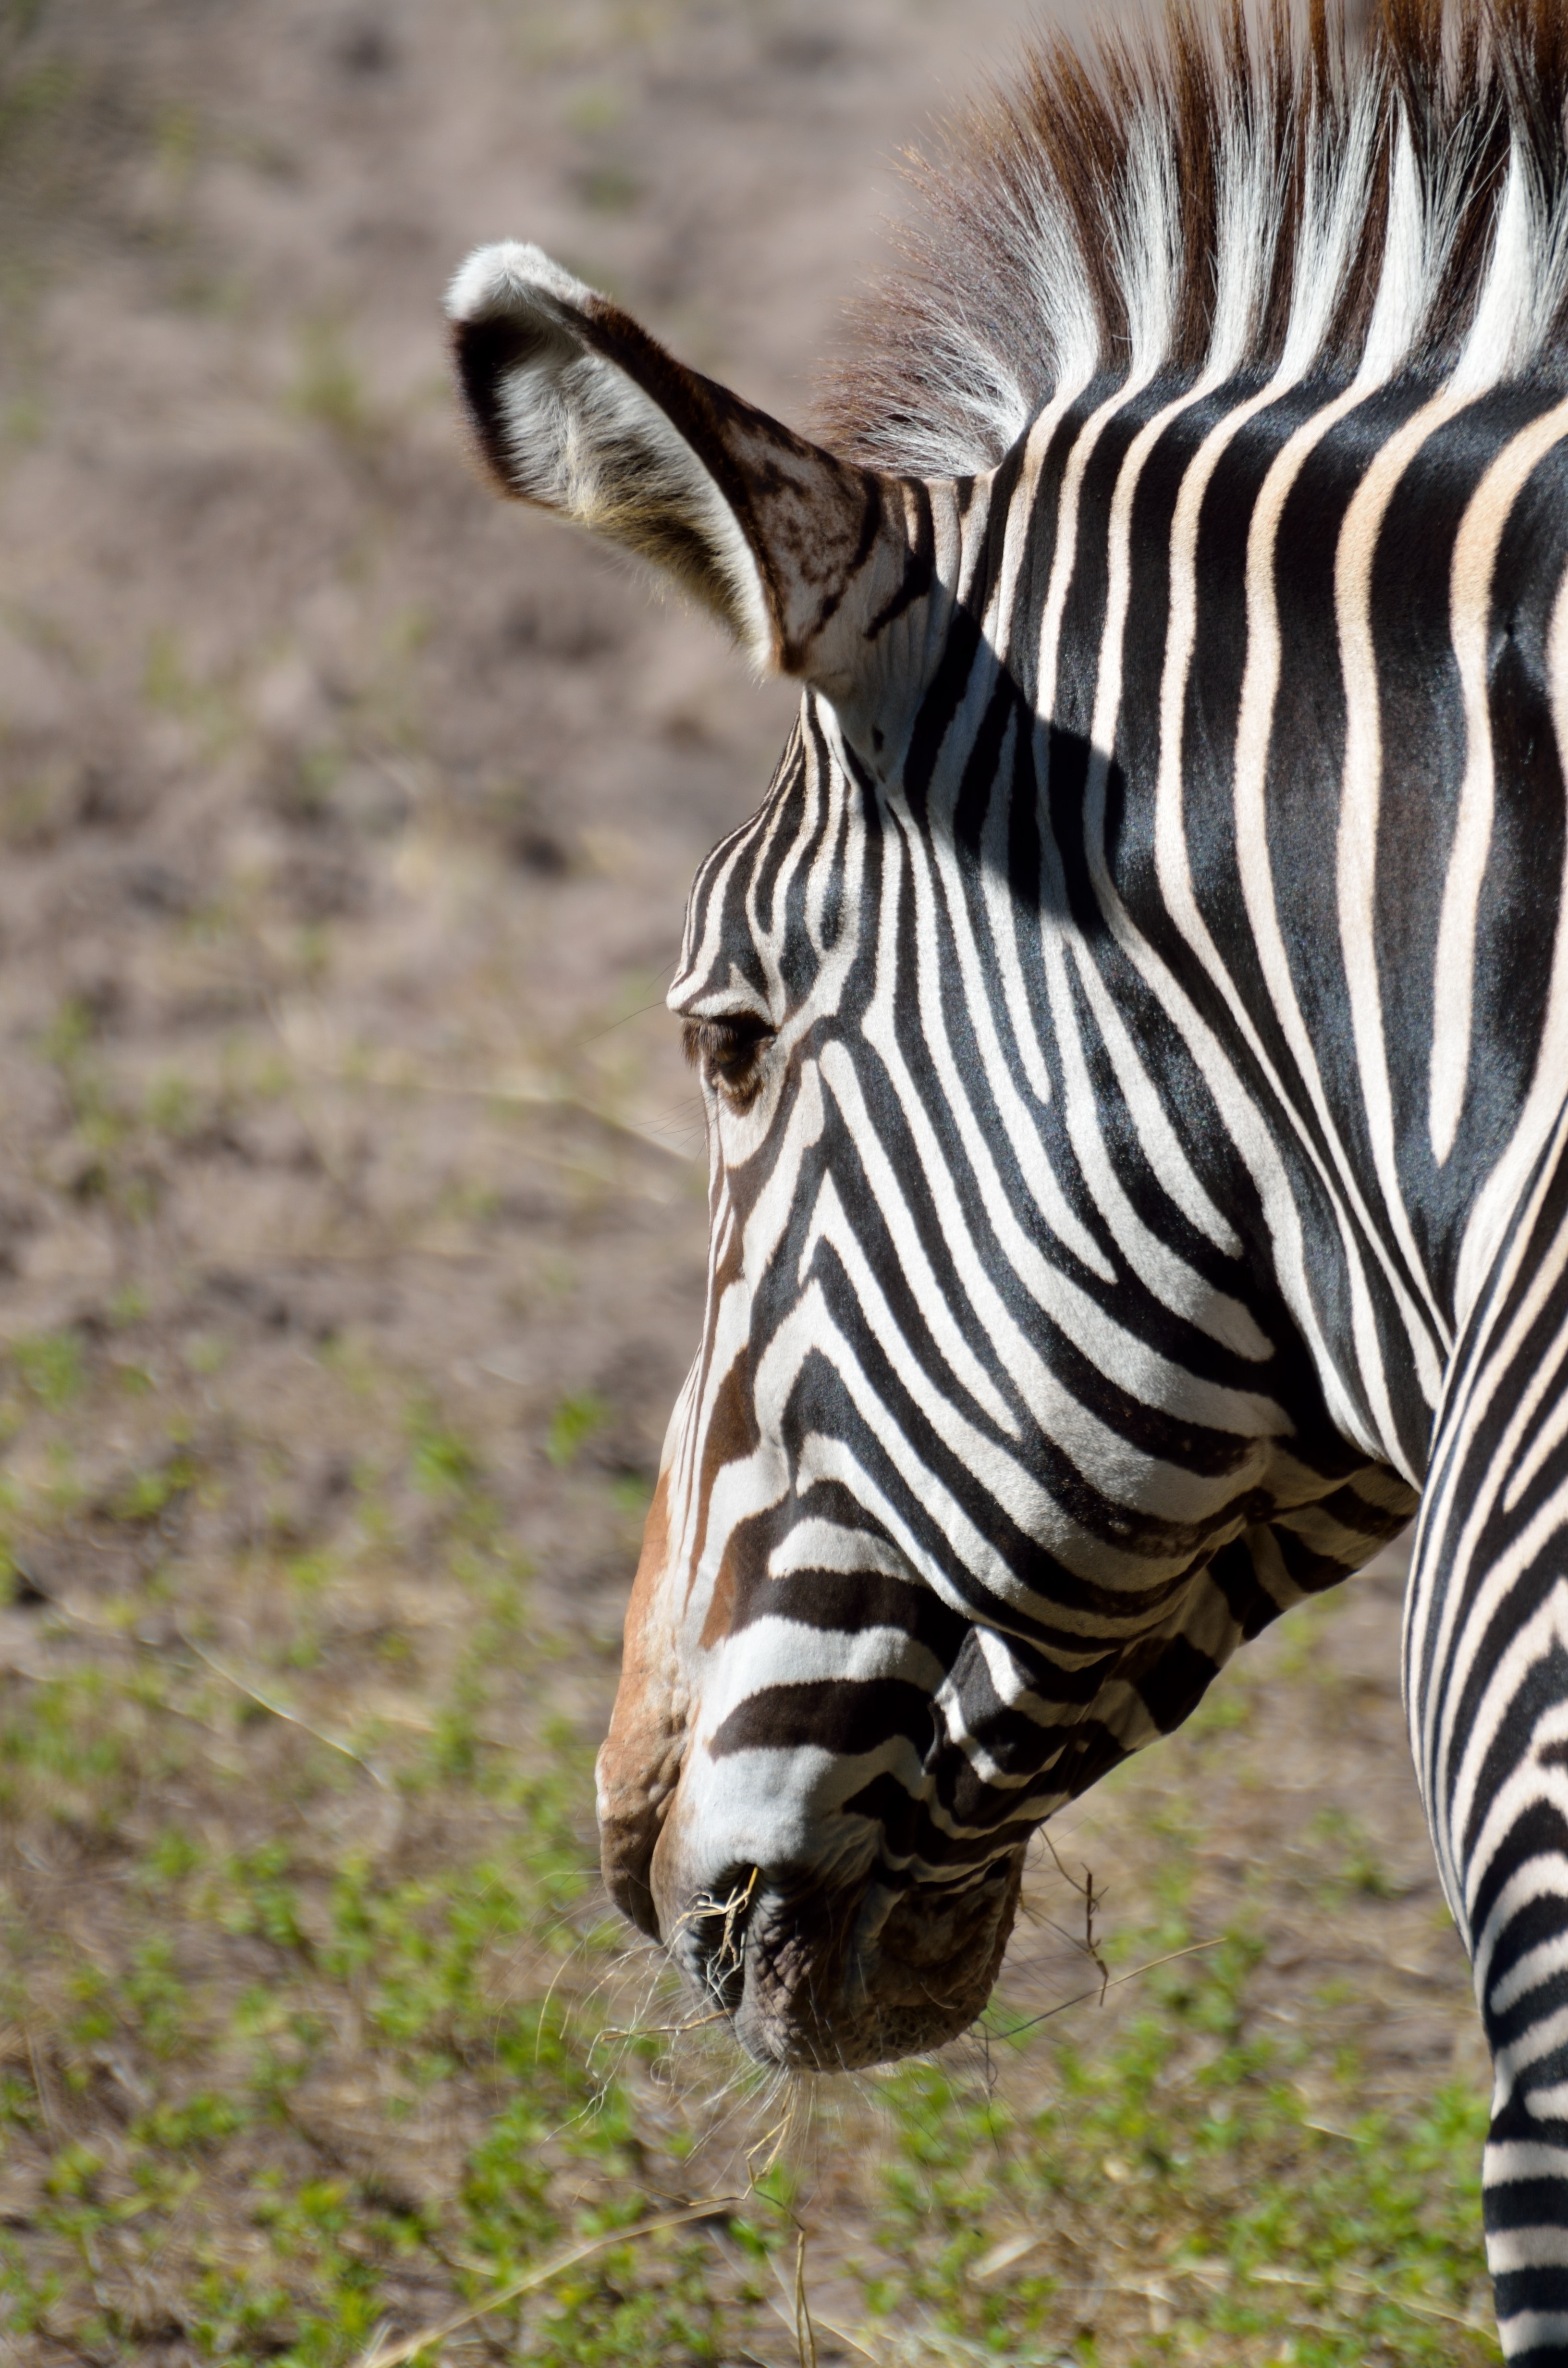
nature, wilderness, black and white, adventure, animal, profile, travel, wildlife, wild, zoo, pattern, herd, africa, mammal, mane, fauna, zebra, striped, national, savannah, stripes, reserve, herbivorous, safari, herbivore, serengeti, kenya, kruger, horse like mammal